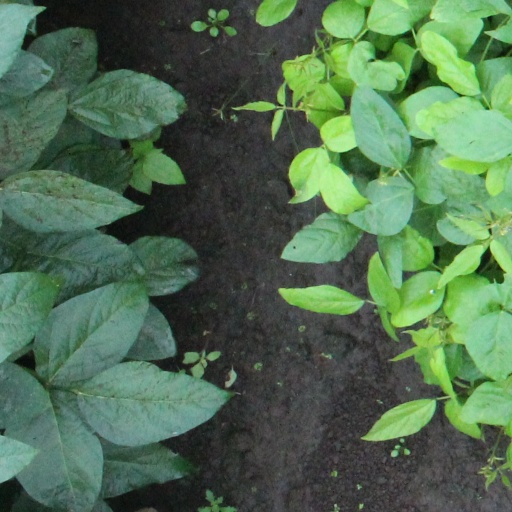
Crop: soybean